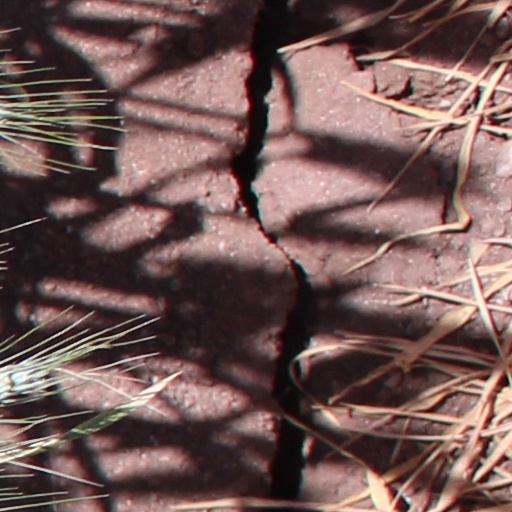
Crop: wheat